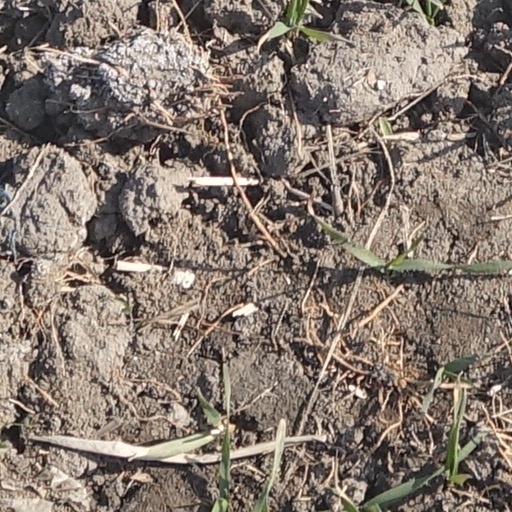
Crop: wheat